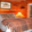
Label: bed